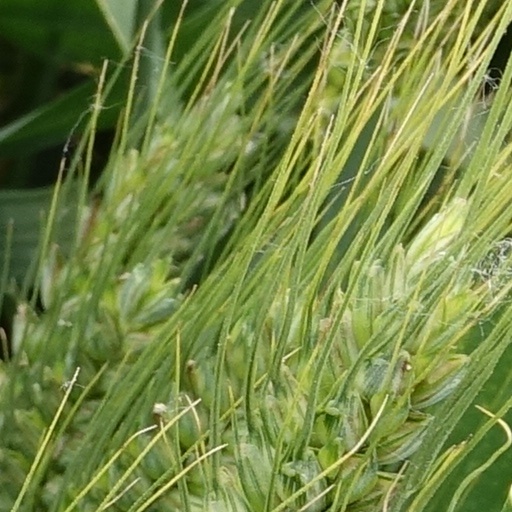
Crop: wheat